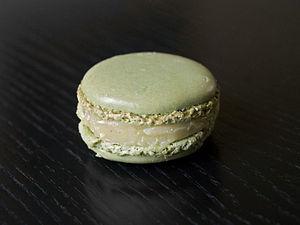
Macaron, une pâtisserie française. Ce petit gâteau en forme de sandwich se compose de deux coques fourrées d'une crème et existe en de multiples saveurs. Le spécimen ici présenté est un macaron «
Pierre Hermé, né le 20 novembre 1961 à Colmar, est un chef pâtissier-chocolatier français.